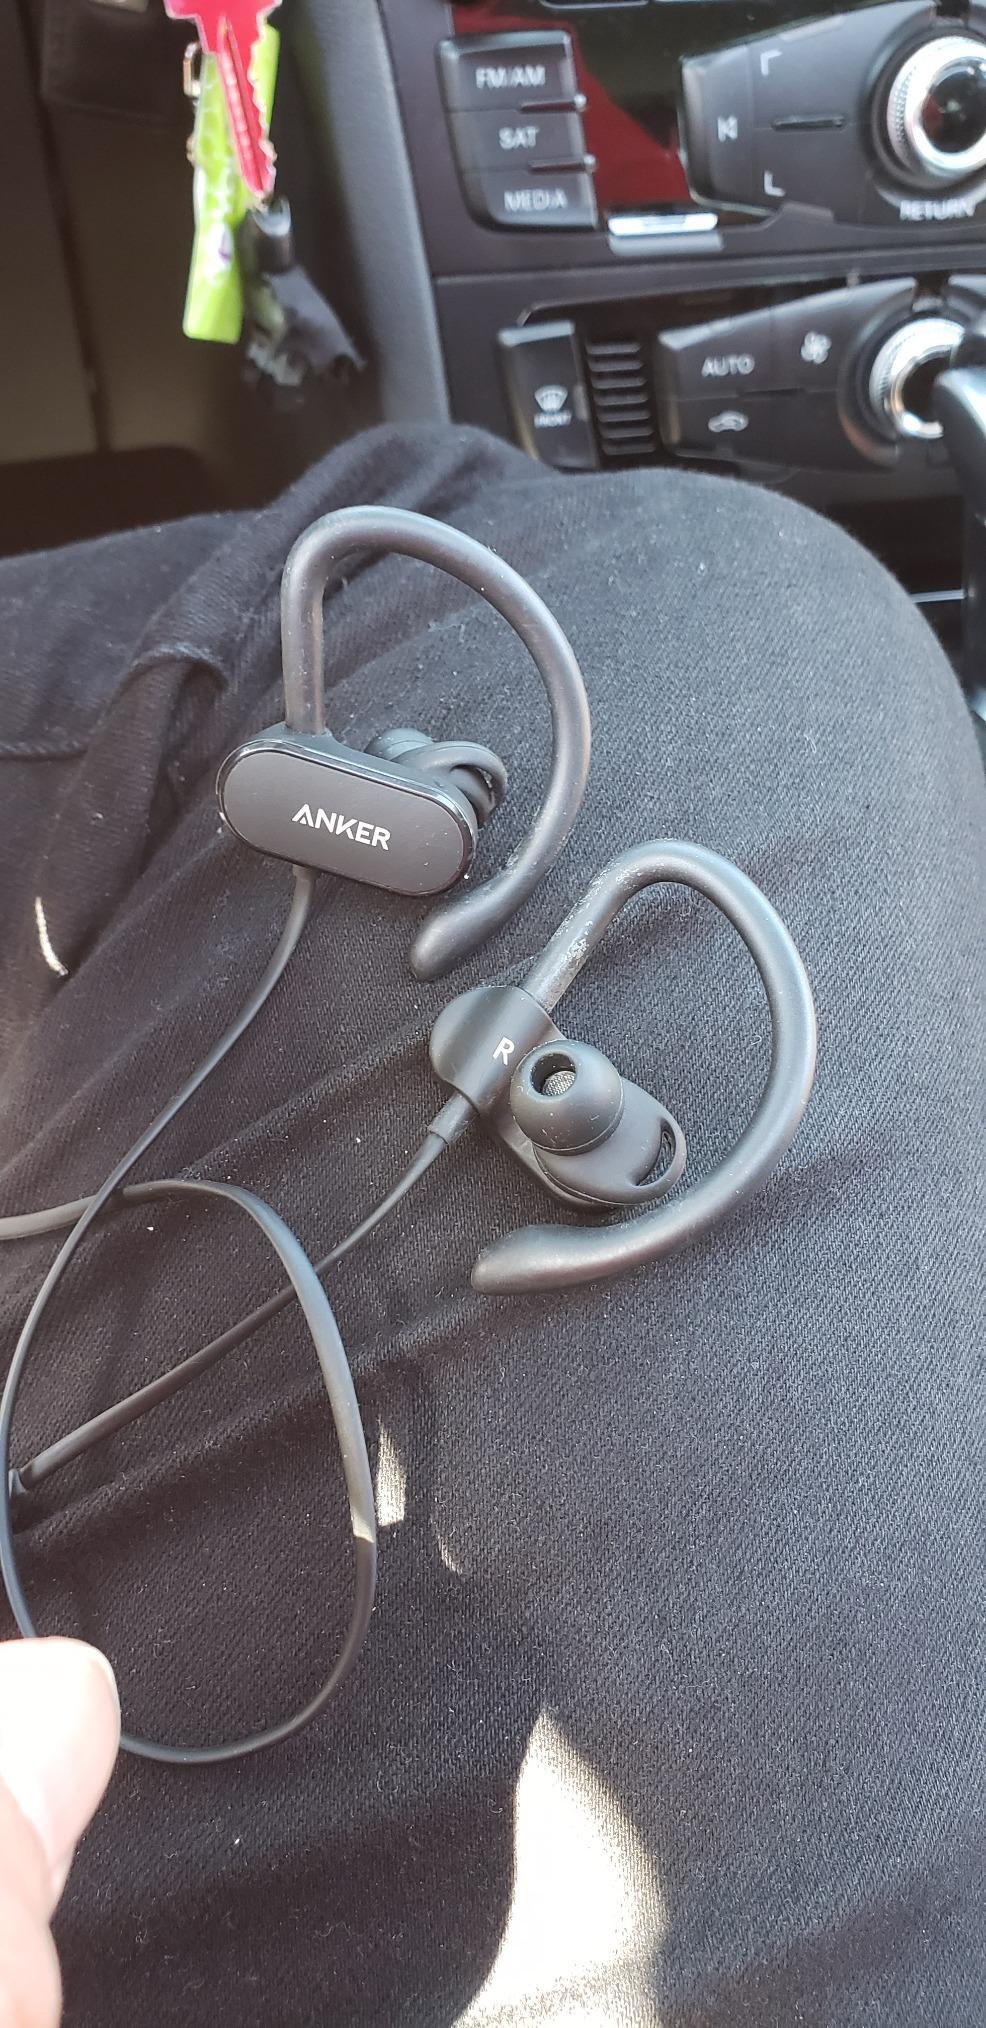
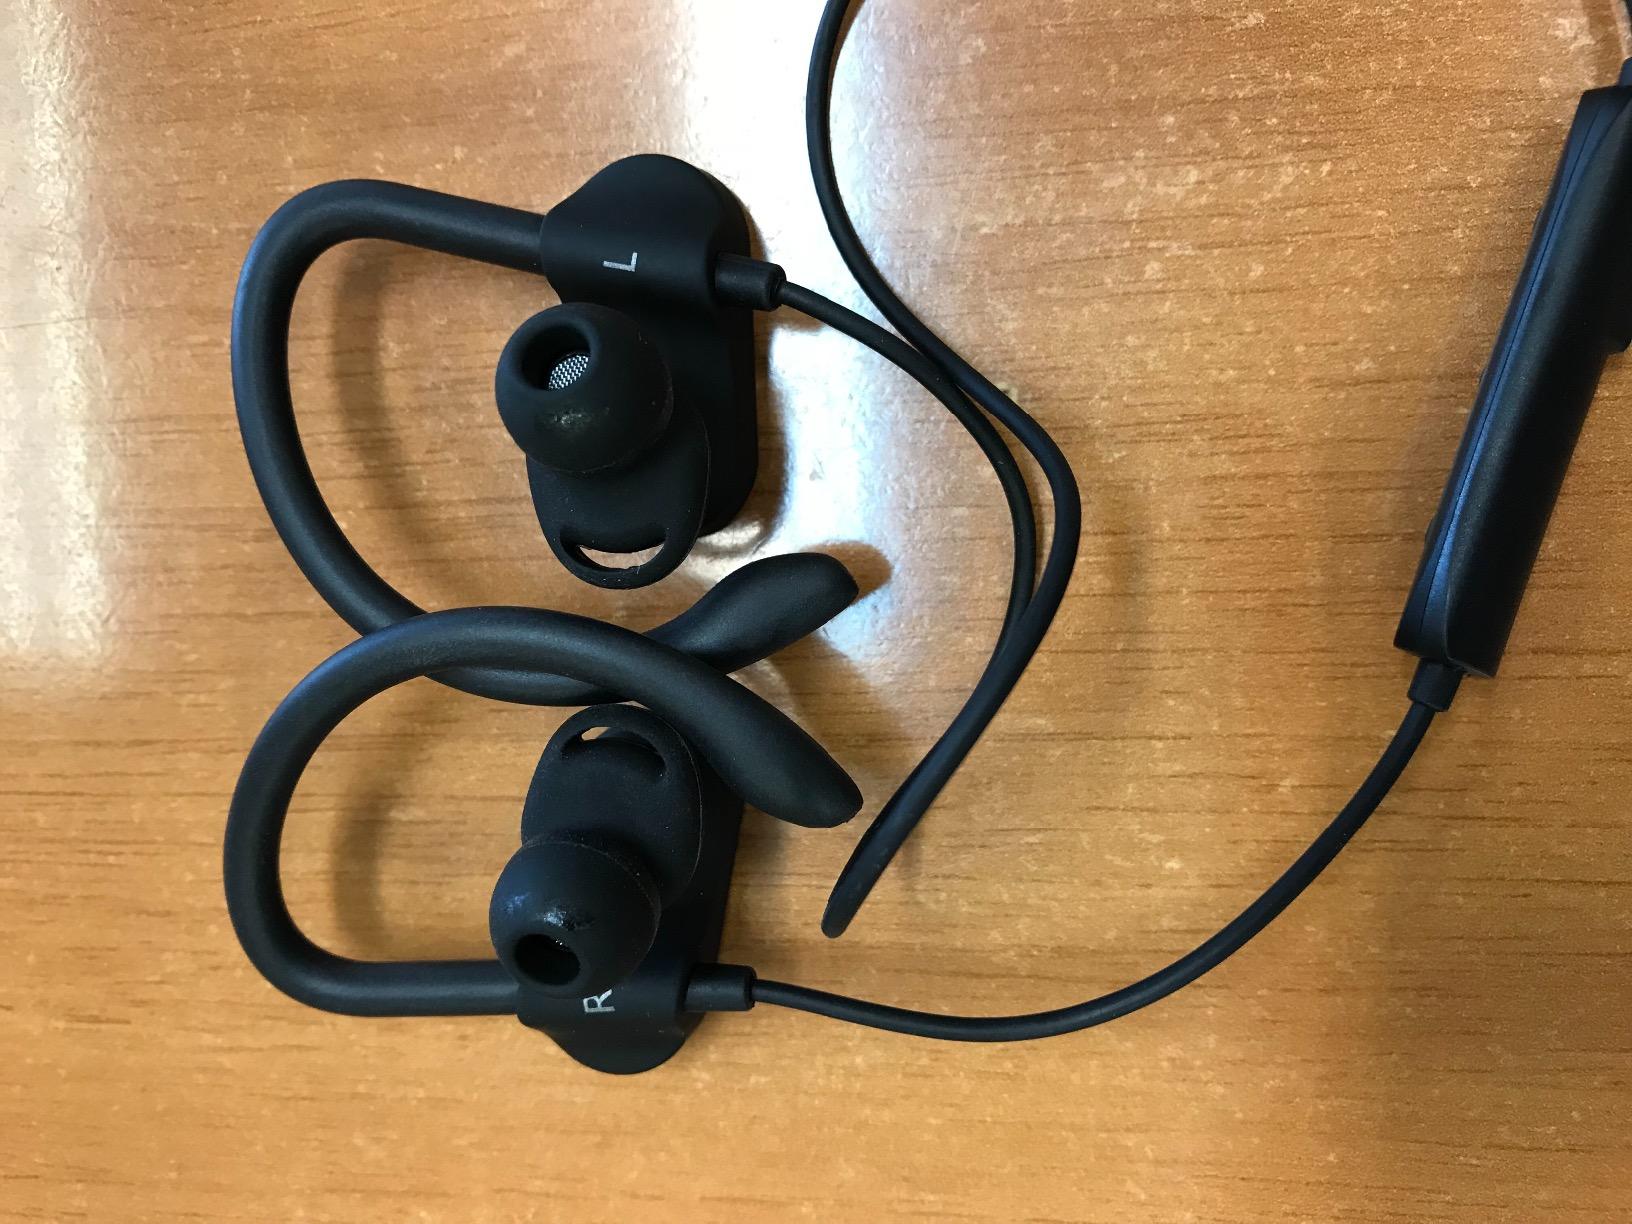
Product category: headphones
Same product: yes